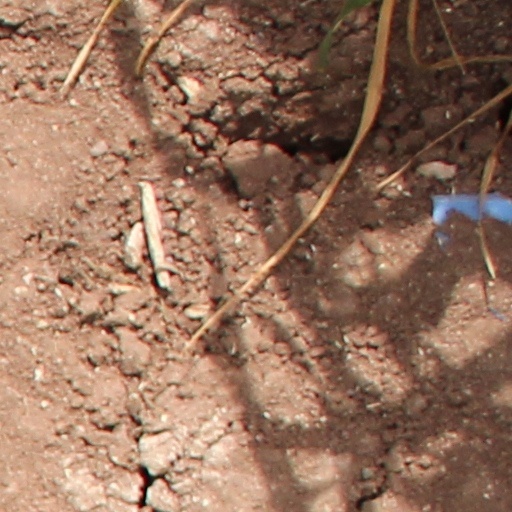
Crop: wheat